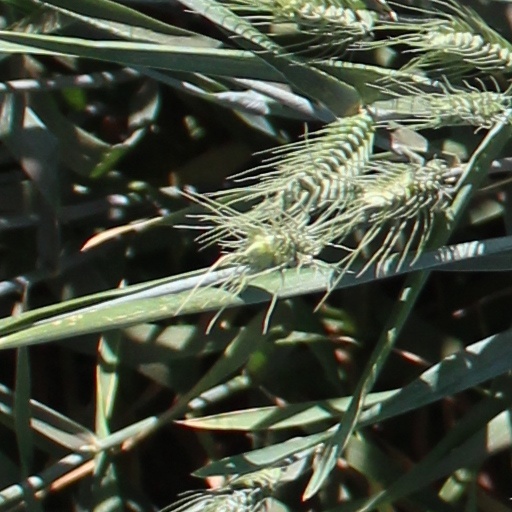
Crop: wheat